Place of origin

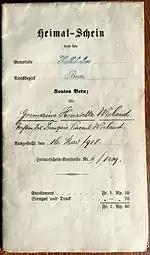
Front of a 1918 Zollikofen (Bern) "Heimatschein" municipal citizenship certificate.

Swiss citizenship has three tiers. For a person applying to naturalise as a Swiss citizen, these tiers are as follows: